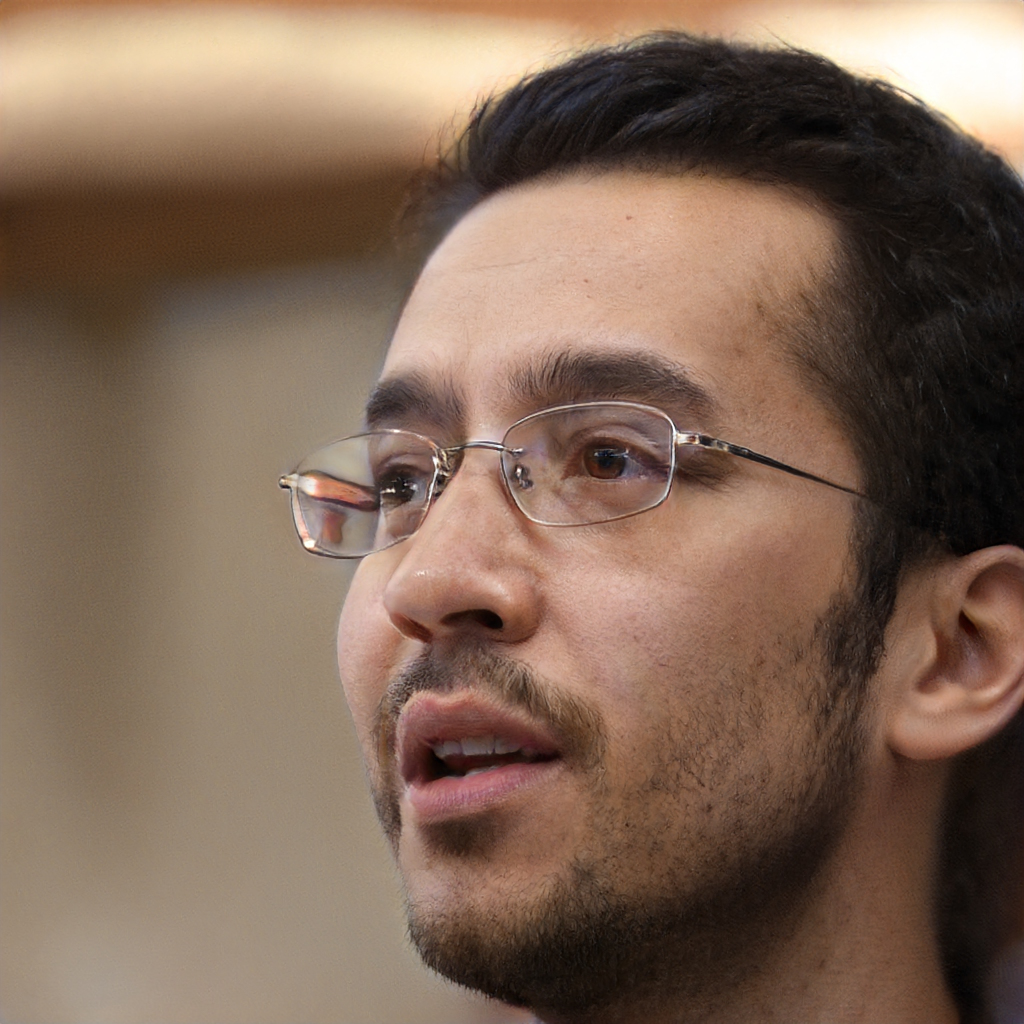
Gender: Male